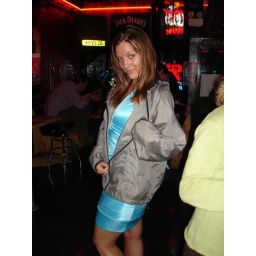
Scared to show off the dress in the Montana bar